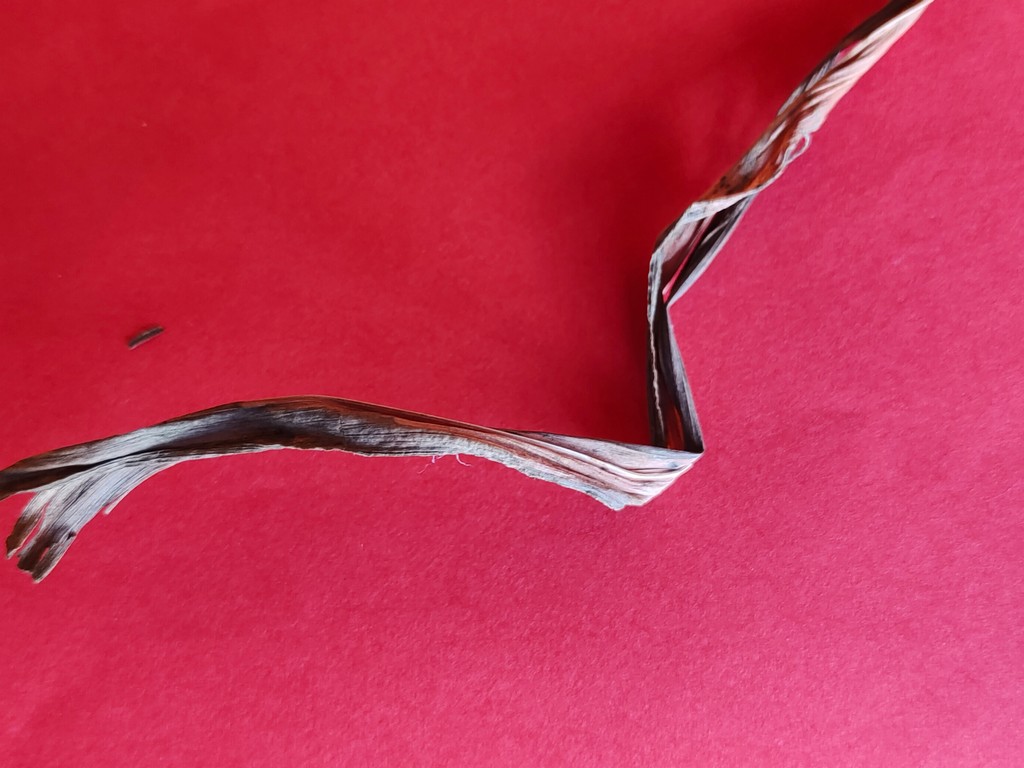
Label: Dried